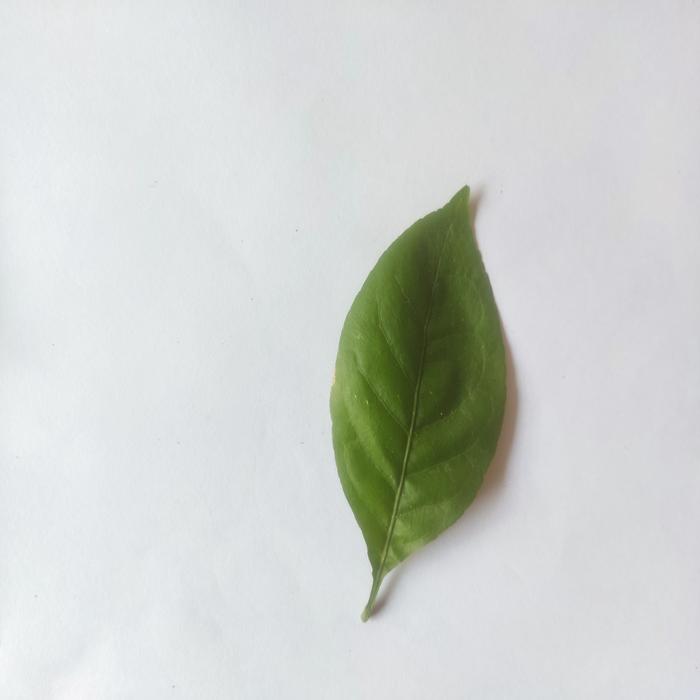
Crop: Aegle Marmelos
Leaf condition: Healthy_Leaf